Masaichi Kondō

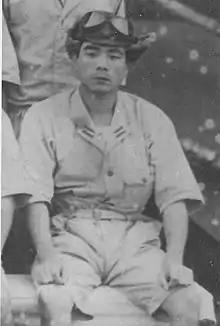
Kondō in January 1943 while serving on the aircraft carrier "Jun'yō"

(born August 1917) was an officer and ace fighter pilot in the Imperial Japanese Navy (IJN) during the Second Sino-Japanese War and the Pacific theater of World War II. He graduated from his pilot training class in 1935 and served with four different carrier-based and two different land-based air groups ("kokutai") in China and in the South Pacific. In aerial combat over China and the Pacific, he was officially credited with destroying 13 enemy aircraft. He was wounded in a dogfight over the Solomon Islands, spent 15 months in a hospital, and survived the war.